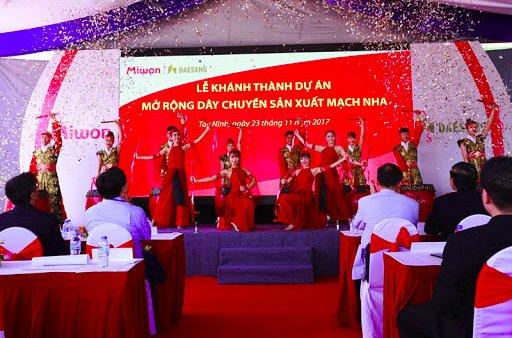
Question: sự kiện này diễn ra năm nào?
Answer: sự kiện này diễn ra năm 2017